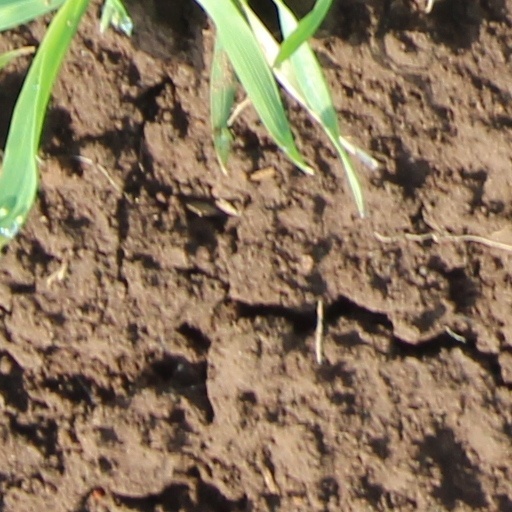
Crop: wheat